Roaring Westward

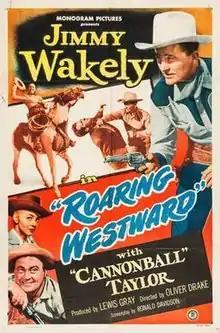
Theatrical release poster

Roaring Westward is a 1949 American Western film directed by Oliver Drake and written by Ronald Davidson. The film stars Jimmy Wakely, Dub Taylor, Dennis Moore, Lois Hall, Jack Ingram and Claire Whitney. The film was released on September 15, 1949, by Monogram Pictures.